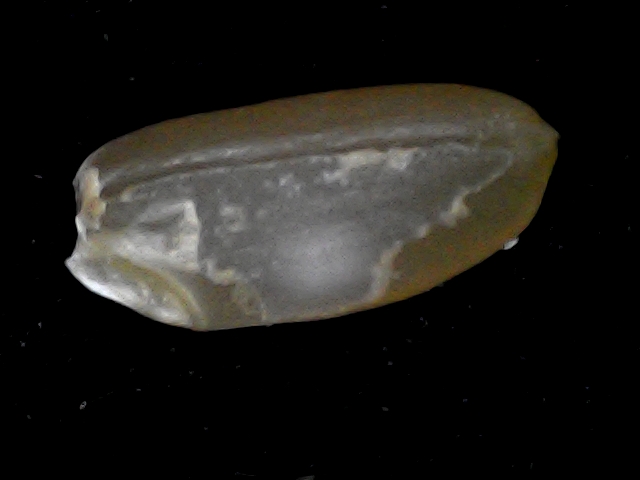
Rice variety: BD76